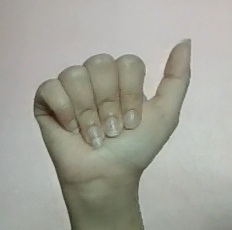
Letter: dhad